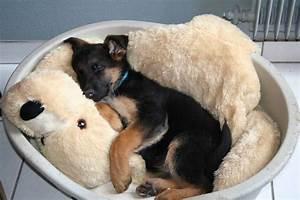
dog